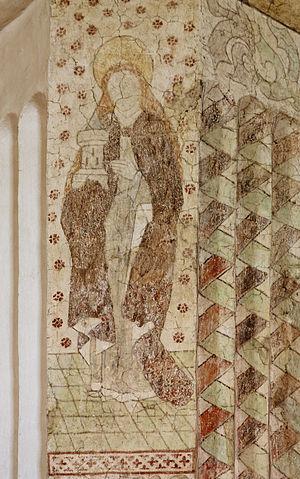
L'église Nederluleå est une église luthérienne médiévale à Gammelstad près de Luleå dans le comté de Norrbotten en Suède. Elle appartient au Diocèse de Luleå. L'église est la plus grande église médiévale dans la région historique de Norrland. Elle fait partie de la ville-église de Gammelstad inscrite au patrimoine mondial de l'UNESCO.